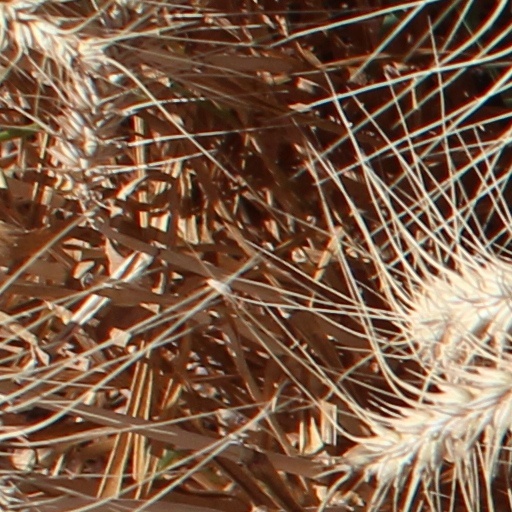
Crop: wheat